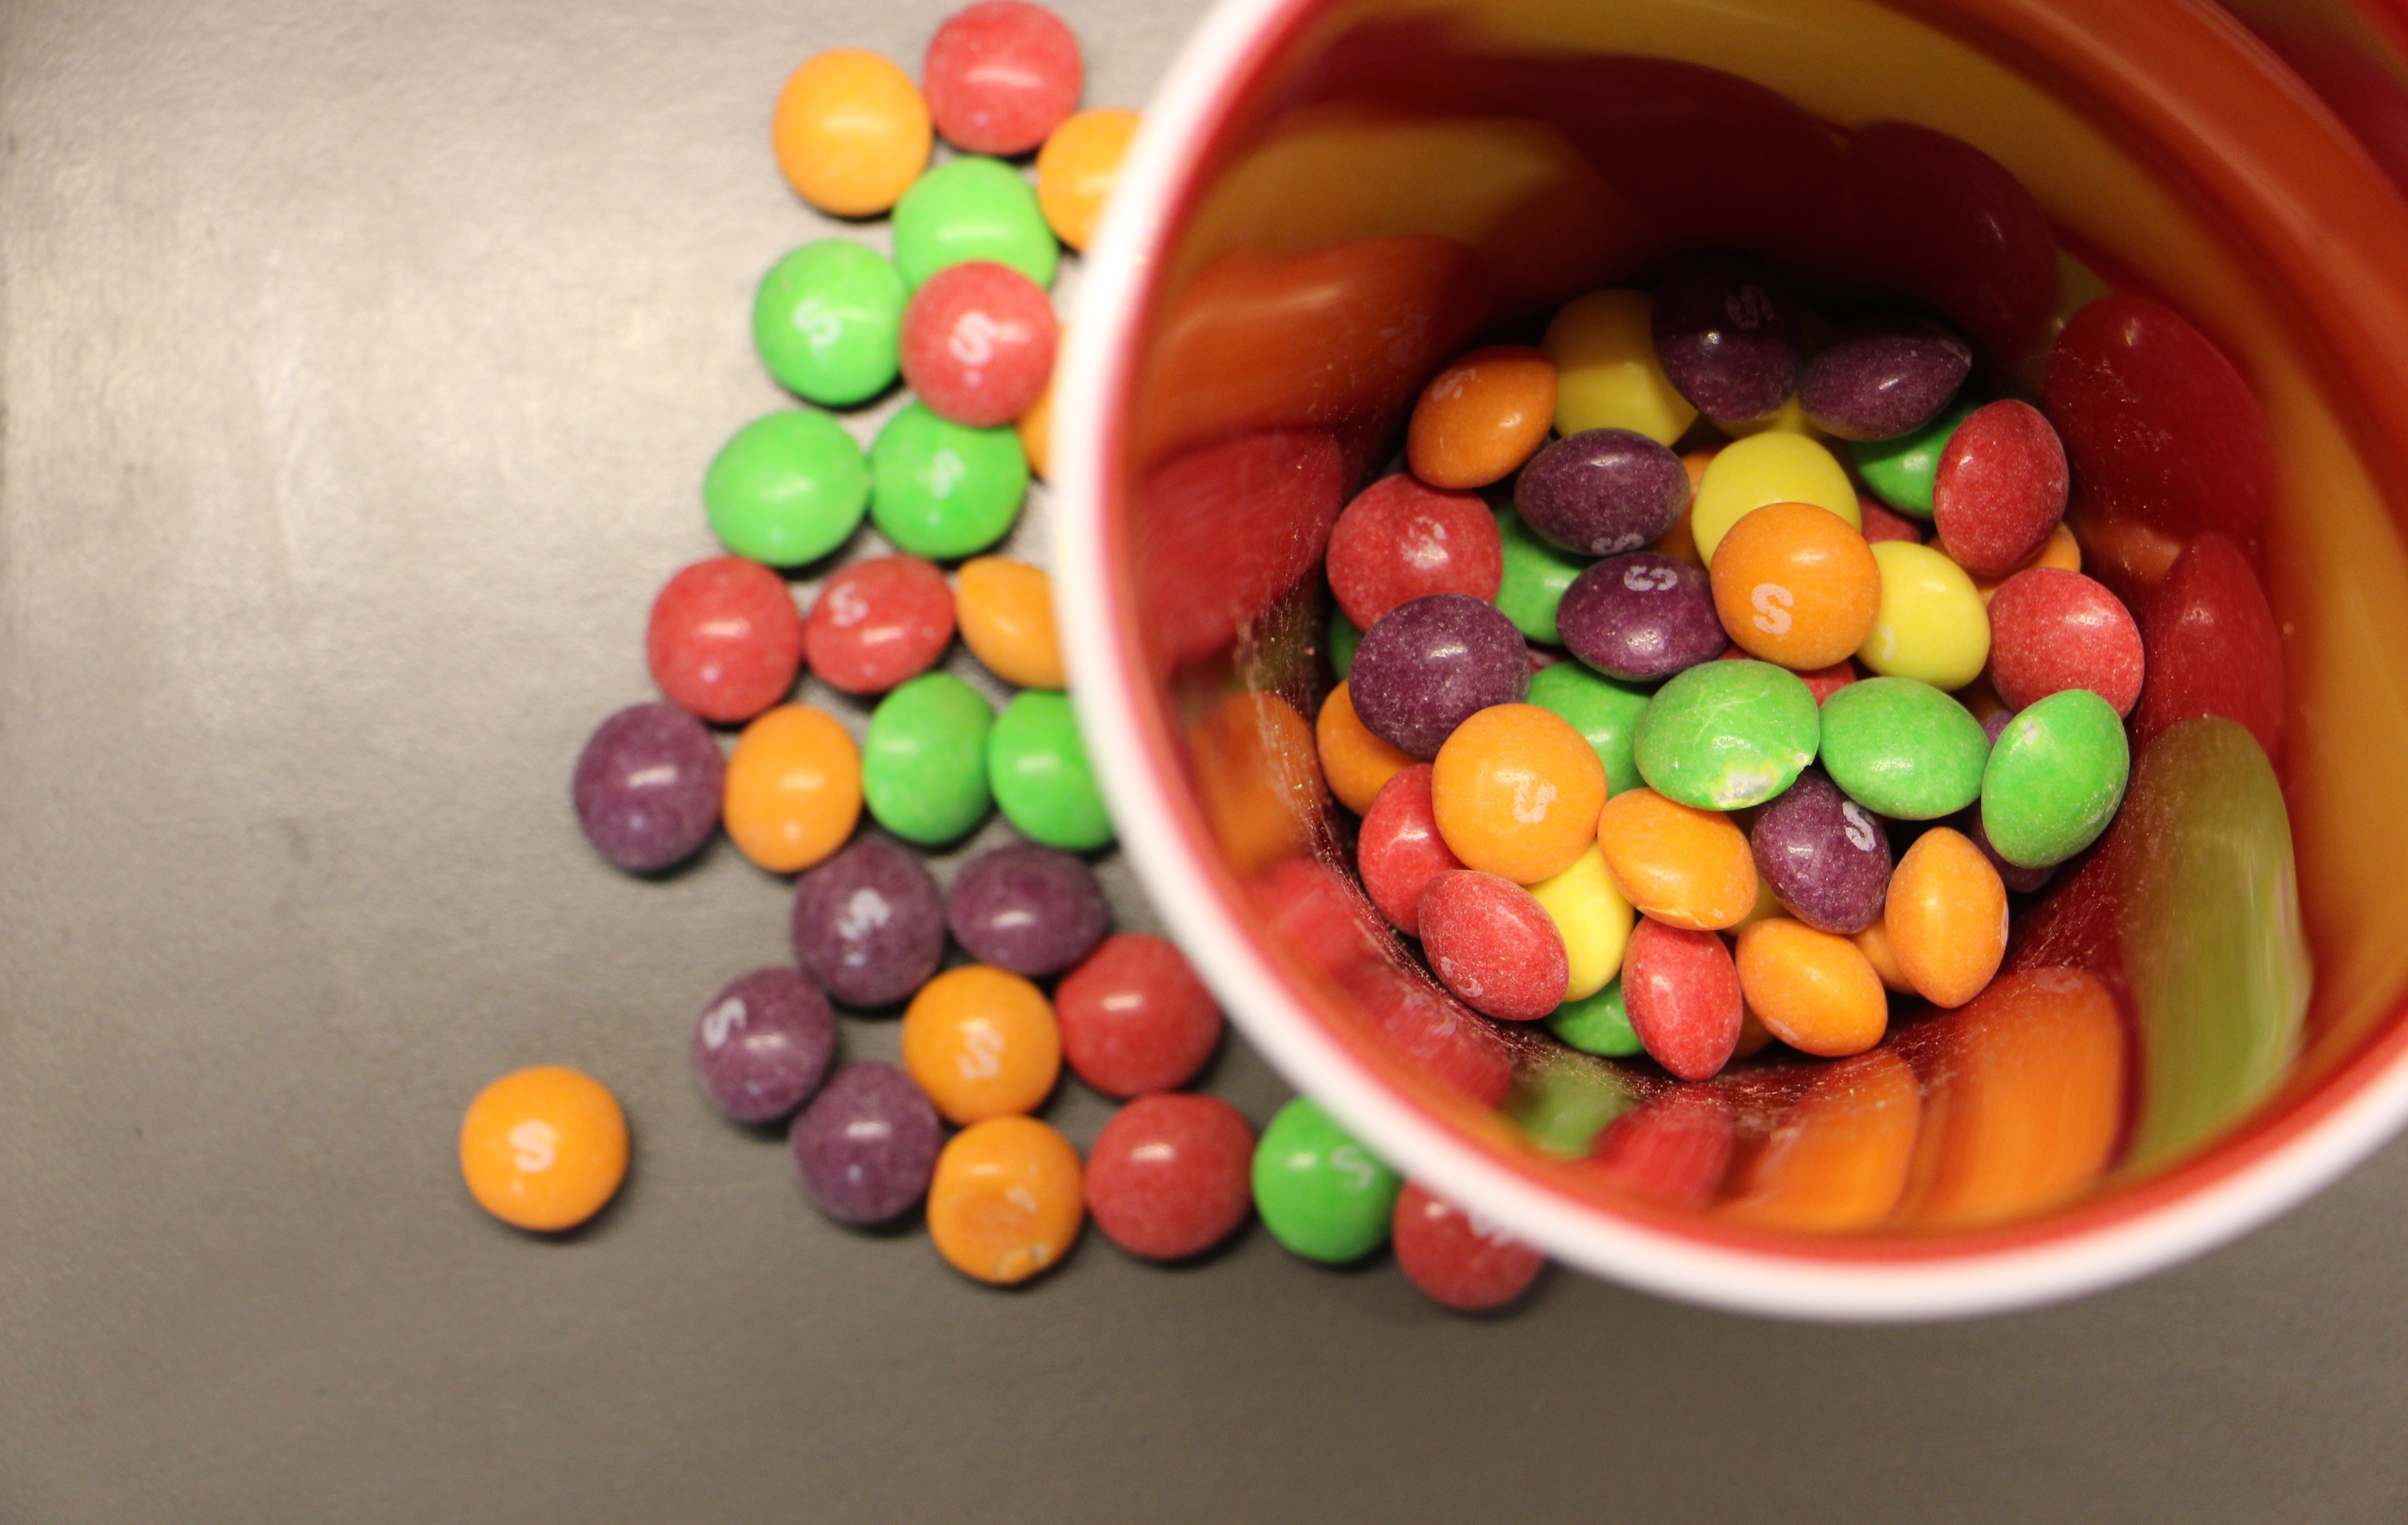
dish, meal, food, produce, colorful, dessert, candy, sweetness, smarties, confectionery, jelly bean